Doha Debates

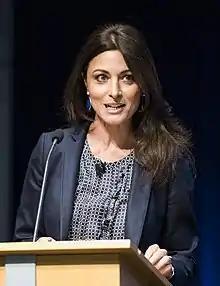
Doha Debates host and moderator Ghida Fakhry at the 2017 World Bank Group-IMF spring meetings.

Doha Debates' marquee debate series resumed in 2019 with a new host and format. Ghida Fakhry hosts and moderates the programs with contributions from correspondent Nelufar Hedayat and bridge-building "connector" Govinda Clayton. Each program features 3-4 debaters, with each debate including a constructive consensus-targeted "majlis" session. Programs include two audience votes on speaker positions, as well as feedback from viewers around the world. Most 2019 and 2020 debate programs have been hosted in Doha's Education City, with 2019 debates also held at the Paris Peace Forum, the TEDSummit in Edinburgh, Scotland and in Cape Town, South Africa.